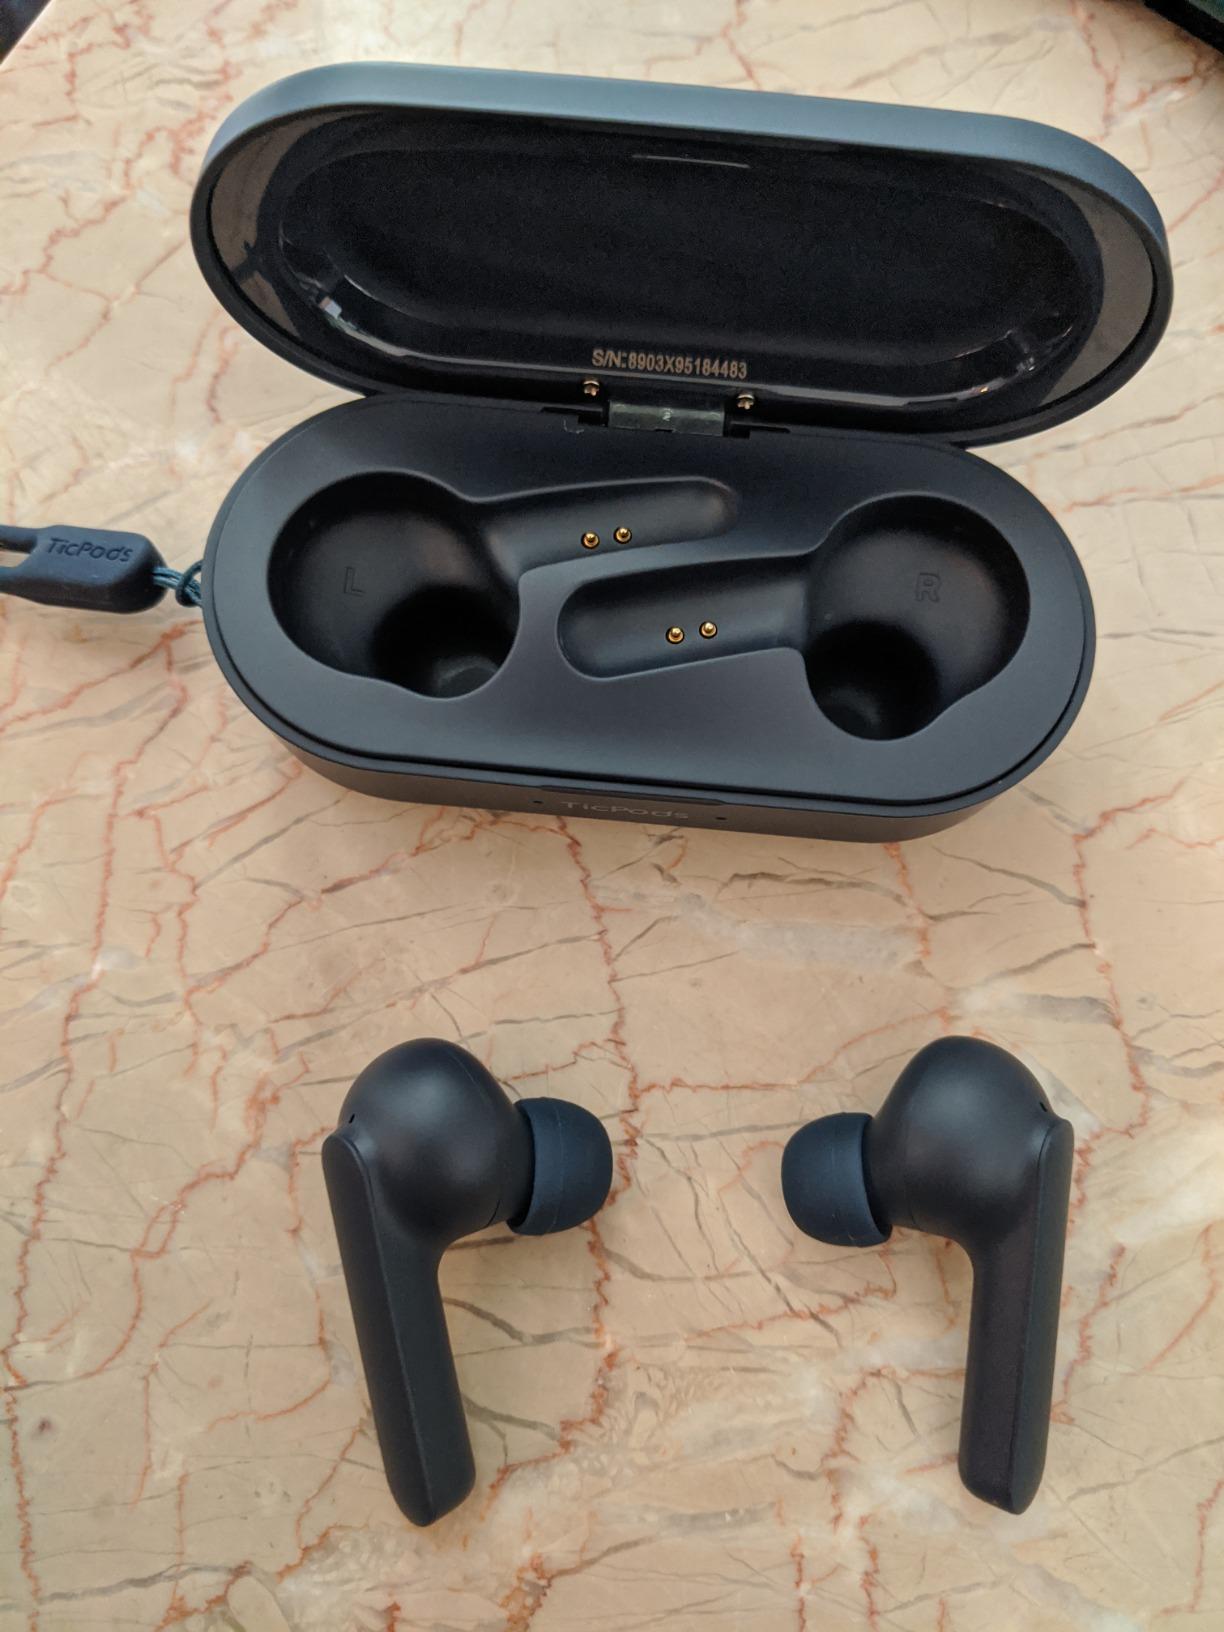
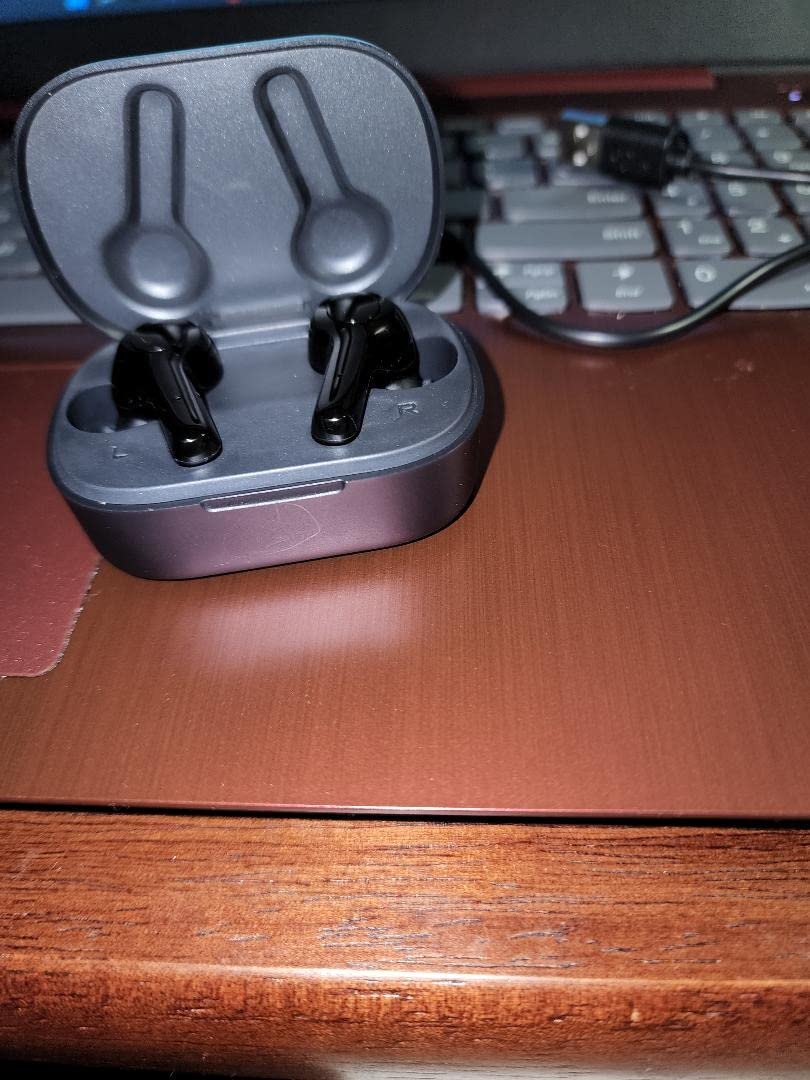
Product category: earbuds
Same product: no